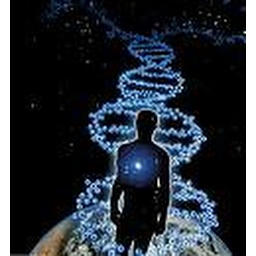
so God created man in his own image, in the image of God created he him; male and female created he them